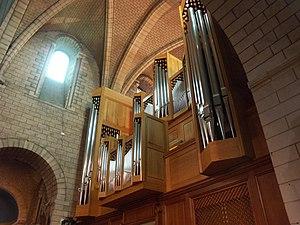
Grand Orgue Kern de la Basilique Notre-Dame de Bonne Garde, Longpont sur Orge, Essonne, France
La basilique Notre-Dame-de-Bonne-Garde est une basilique de culte catholique, dédiée à Notre-Dame, située dans la commune française de Longpont-sur-Orge et le département de l'Essonne.